Warwick Davis

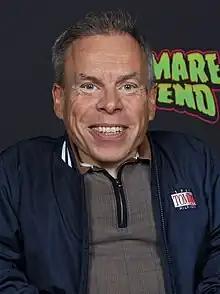
Davis at Nightmare Weekend Richmond in 2023

Warwick Ashley Davis (born 3 February 1970) is an English actor and television presenter. Active within the industry since he was eleven, Davis is among the highest-grossing supporting actors of all time and has the highest average gross revenue of all supporting actors. He played the title character in "Willow" (1988) and the "Leprechaun" film series (1993–2003); several characters in the "Star Wars" film series (1983–2024), most notably Wicket the Ewok; and Professor Filius Flitwick and the goblin Griphook in the "Harry Potter" film series (2001–2011).